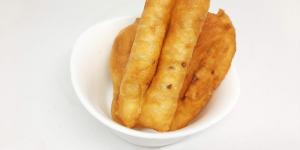
yuquitas fritas